Volkswagen Derby

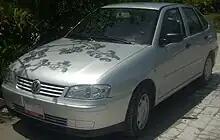
2006 Volkswagen Derby facelift

Circa 2006, the Argentinian-produced Mk3 Polo Classic got a slight "makeover" "(Typ 6NB)", mainly spotted on the headlights, front grille, taillights and bumpers. The new design of these components got pretty much the same design style on those from the previously applied facelift to the SEAT Cordoba Mk1, back in 1999 (Ultimately, both the Cordoba and the Polo Classic Mk3 shared the same platform). Volkswagen Mexico remained commercializing this renewed model as Derby until late 2008, when it was finally phased out, in favor of the introduction of the Brazilian-sourced VWPQ24 Platform-based Volkswagen Voyage/Gol Mk5.